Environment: real
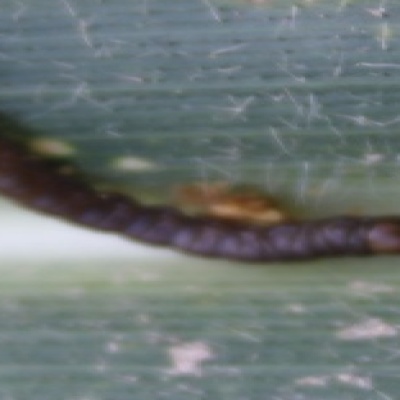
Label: fall_armyworm